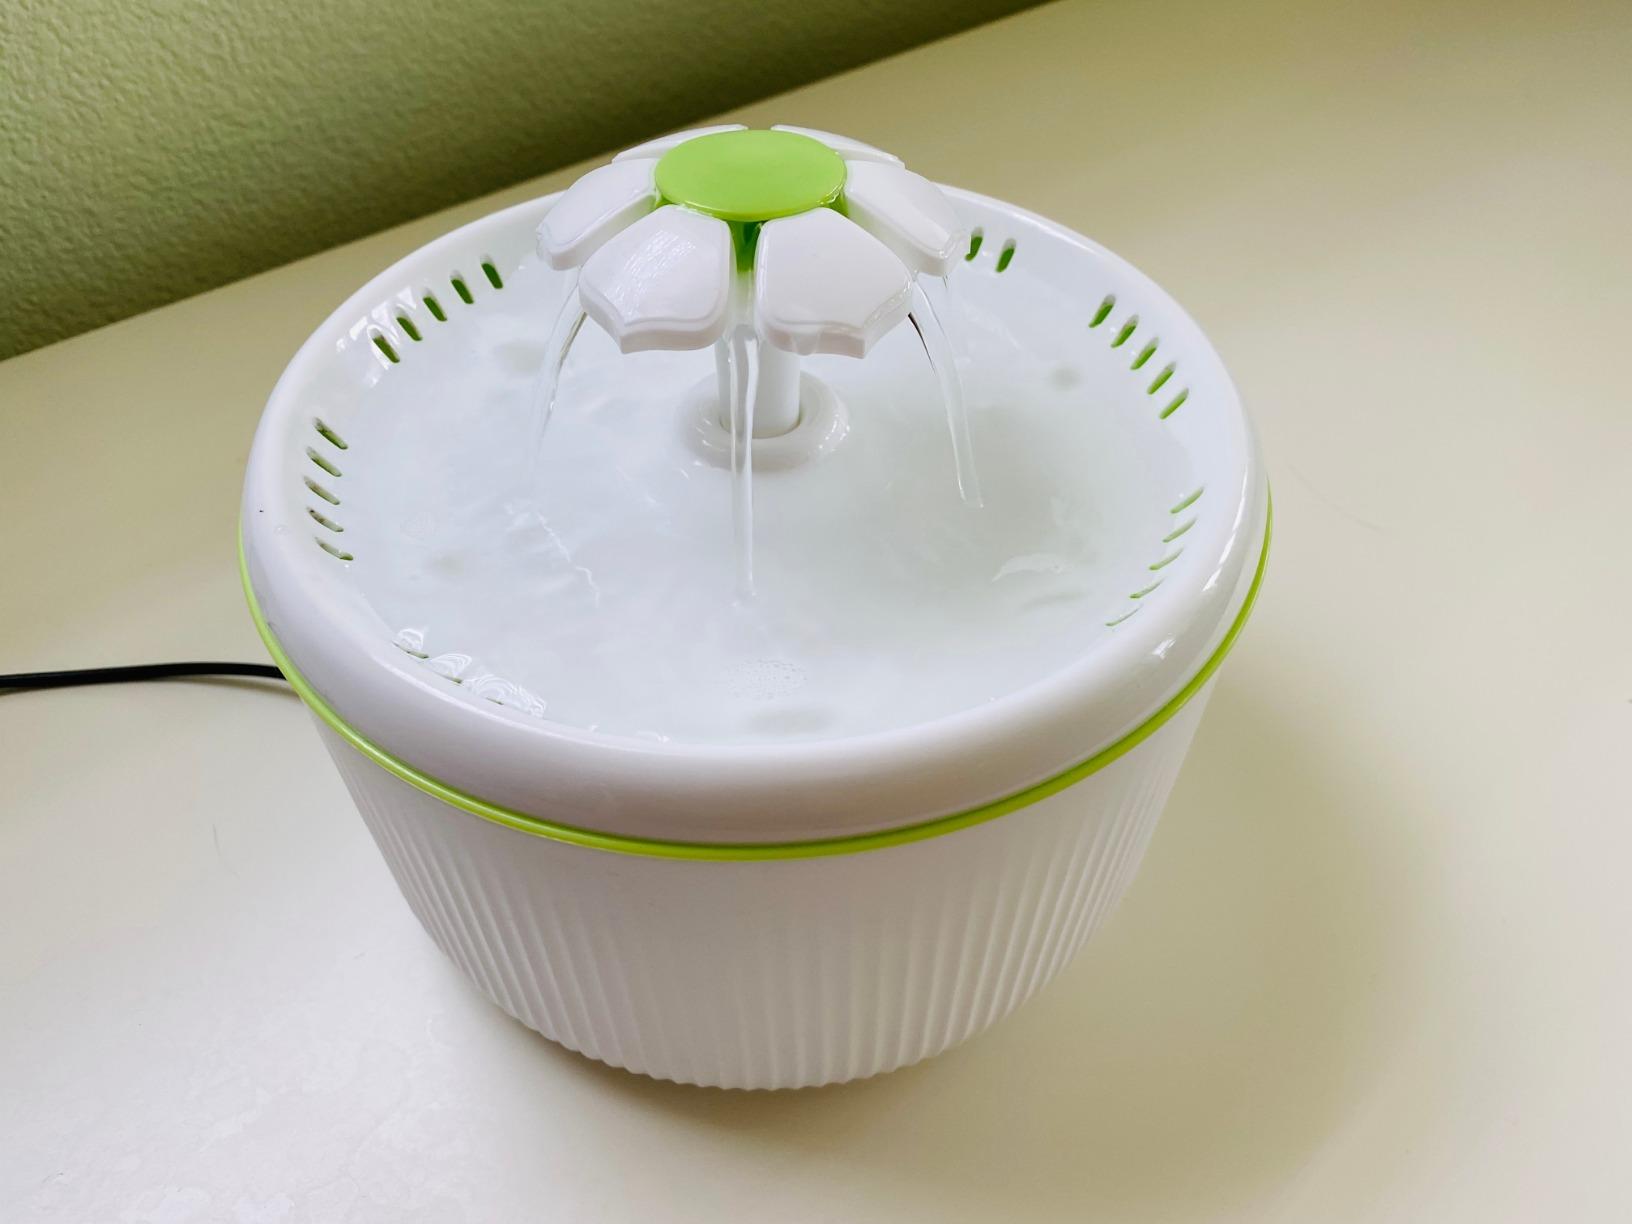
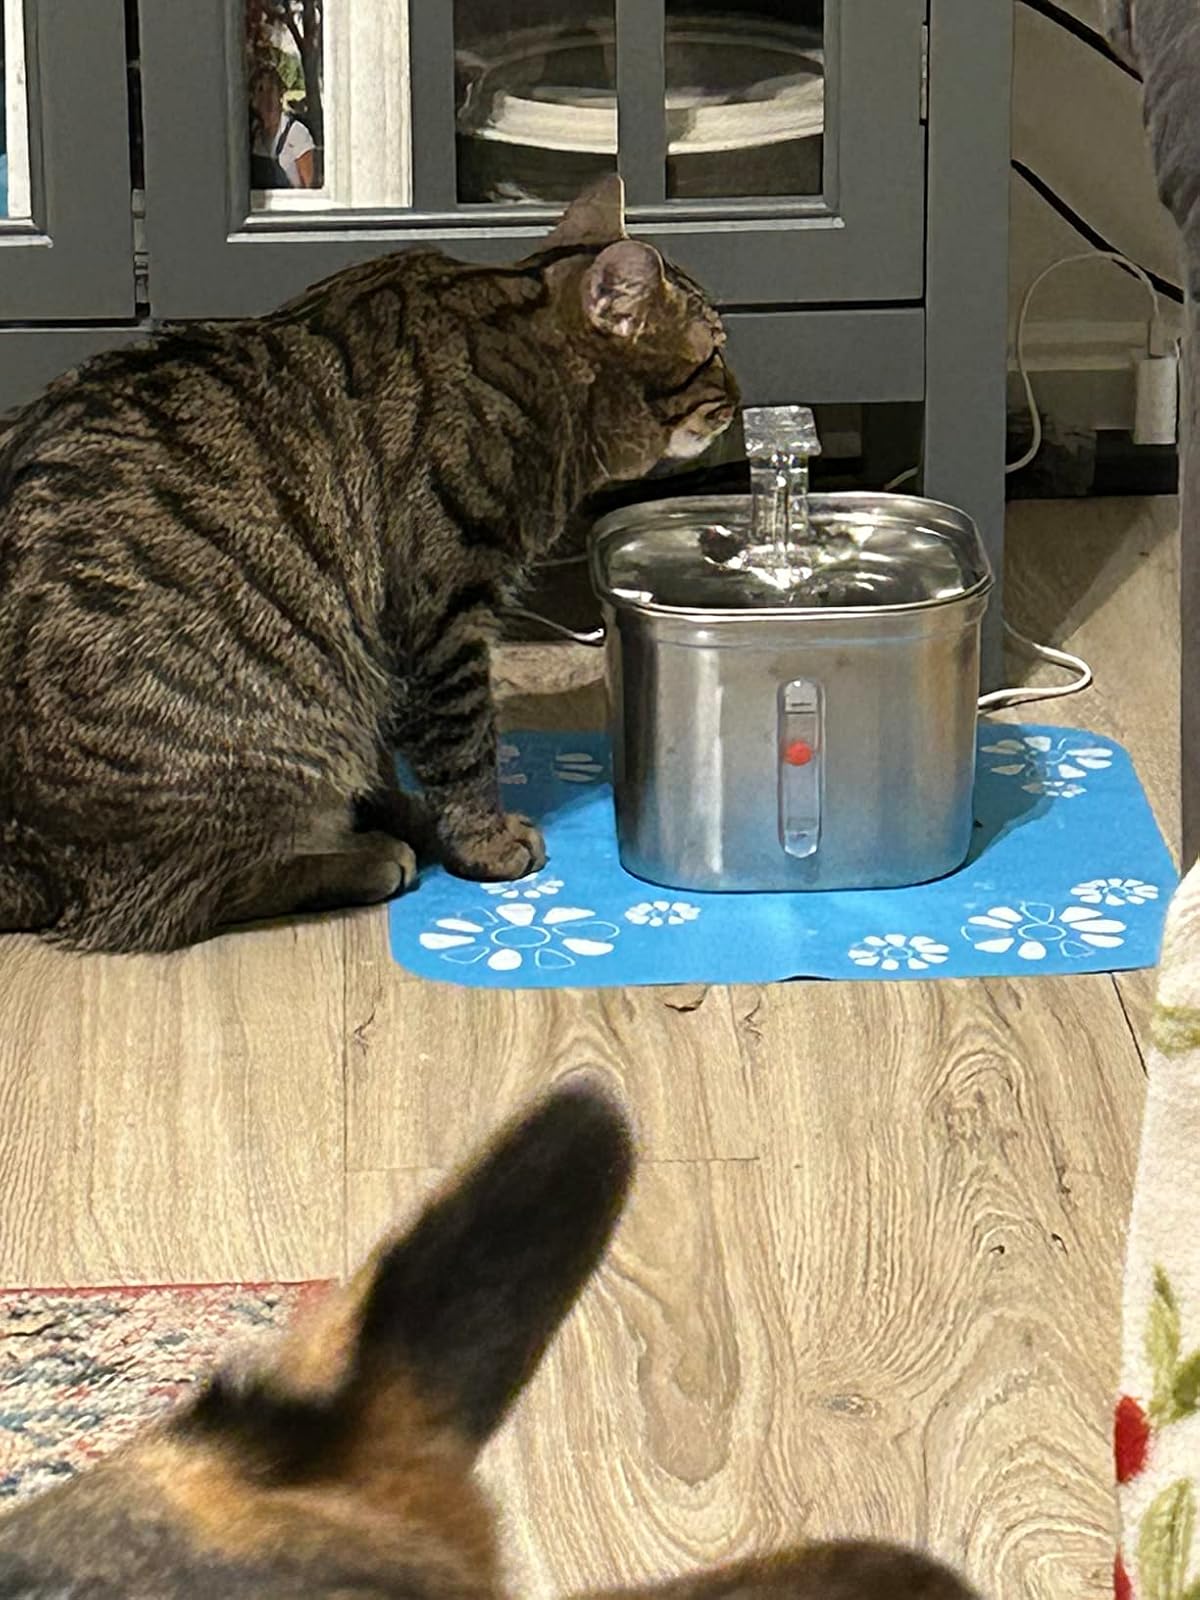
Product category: items_bowl
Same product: no